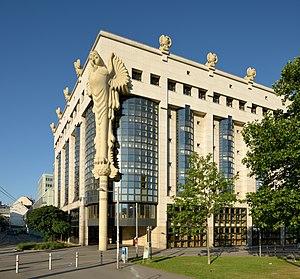
Bibliothèque de l'Université technique de Vienne